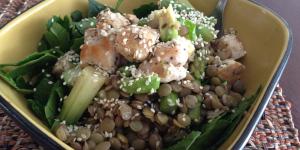
ensalada de lentejas con pollo